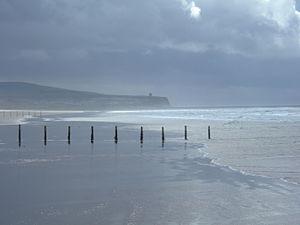
Portstewart est une petite ville du comté de Londonderry, en Irlande du Nord. C'est une cité balnéaire, proche de Portrush. Son port et ses sentiers du bord de mer en font une promenade sur la côte atlantique, le long de ses plus de trois kilomètres de sable doré. Portstewart est surtout connu pour sa plage de sable, rendue populaire à cause des surfers.